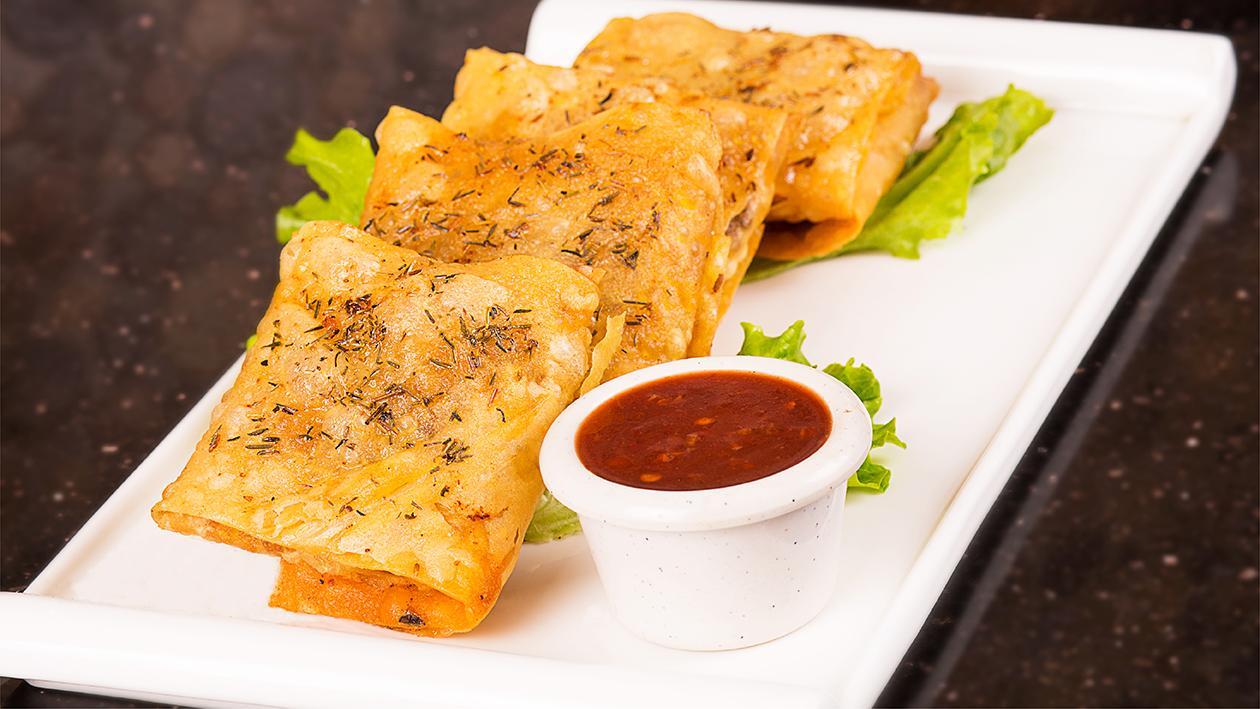
Dish: samosa